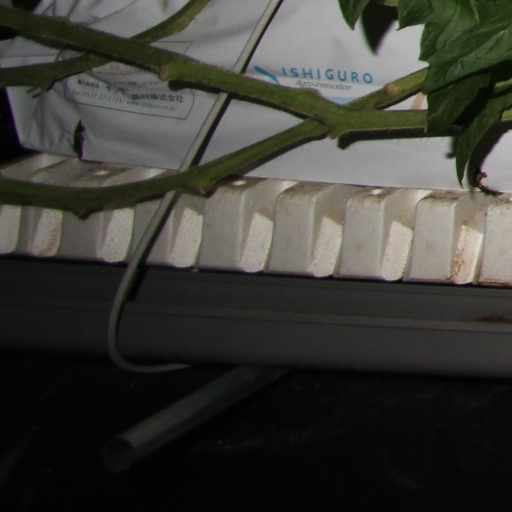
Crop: tomato